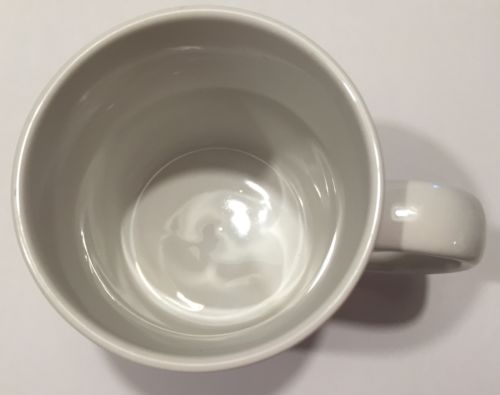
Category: mug